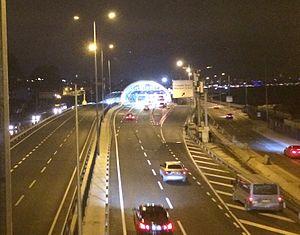
Le tunnel Eurasia est un tunnel routier passant sous le Bosphore, à Istanbul en Turquie. Long de 5 400 mètres environ, il relie depuis octobre 2016 les rives européennes et asiatiques du détroit. Il est composé d'un seul tube duplex.